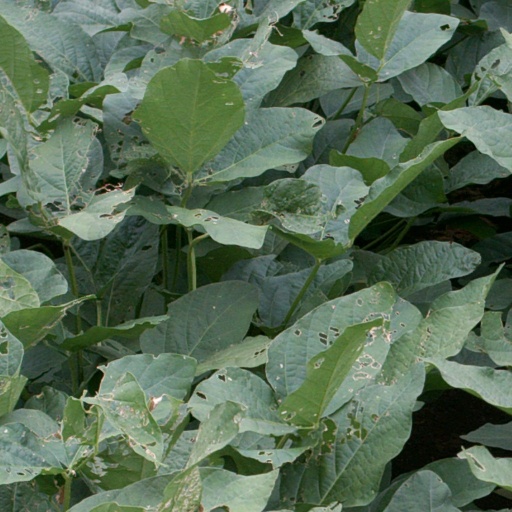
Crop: soybean